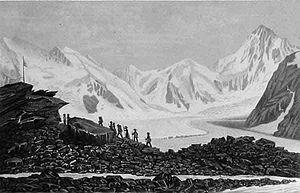
""Hôtel des Neuchâtelois"" sur la mer de glace du Lauteraar et Finsteraar. Côté septentrional. - C'était ainsi qu'était nommé un bloc sur la moraine où l'équipe de Louis Agassiz séjournèrent lors de leur expédition scientifique sur le glacier de l'Unteraar en Suisse."
Jean Louis Rodolphe Agassiz, né à Môtiers le 28 mai 1807 et mort à Cambridge le 14 décembre 1873, est un botaniste, zoologiste, ichtyologiste et géologue américano-suisse. Il fut l'un des premiers scientifiques américains de renommée mondiale. Il est connu pour être l'un des rares zoologues ayant milité contre la théorie de l'évolution et pour avoir décrit plusieurs espèces de poissons fossiles tels que le Mégalodon.